Sant'Agata la Vetere, Catania

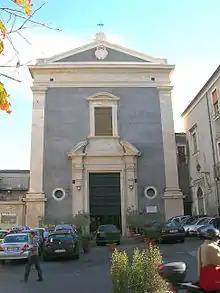
Facade of church

Sant’Agata la Vetere is a Roman Catholic church located in the piazza of the same name (along via Santa Maddalena) in Catania, Sicily, southern Italy. East of church and nearby, but facing in the other direction, are two other churches dedicated in honor of St Agatha of Sicily: the church of Sant'Agata al Carcere and two blocks east on Piazza Stesicoro is Sant'Agata alla Fornace, now known San Biagio.